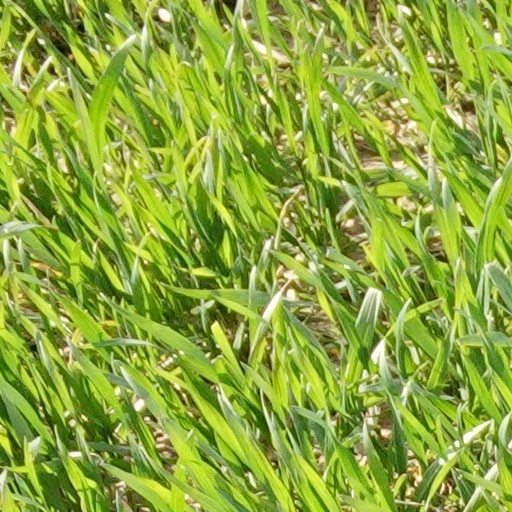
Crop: wheat